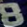
Number: 8